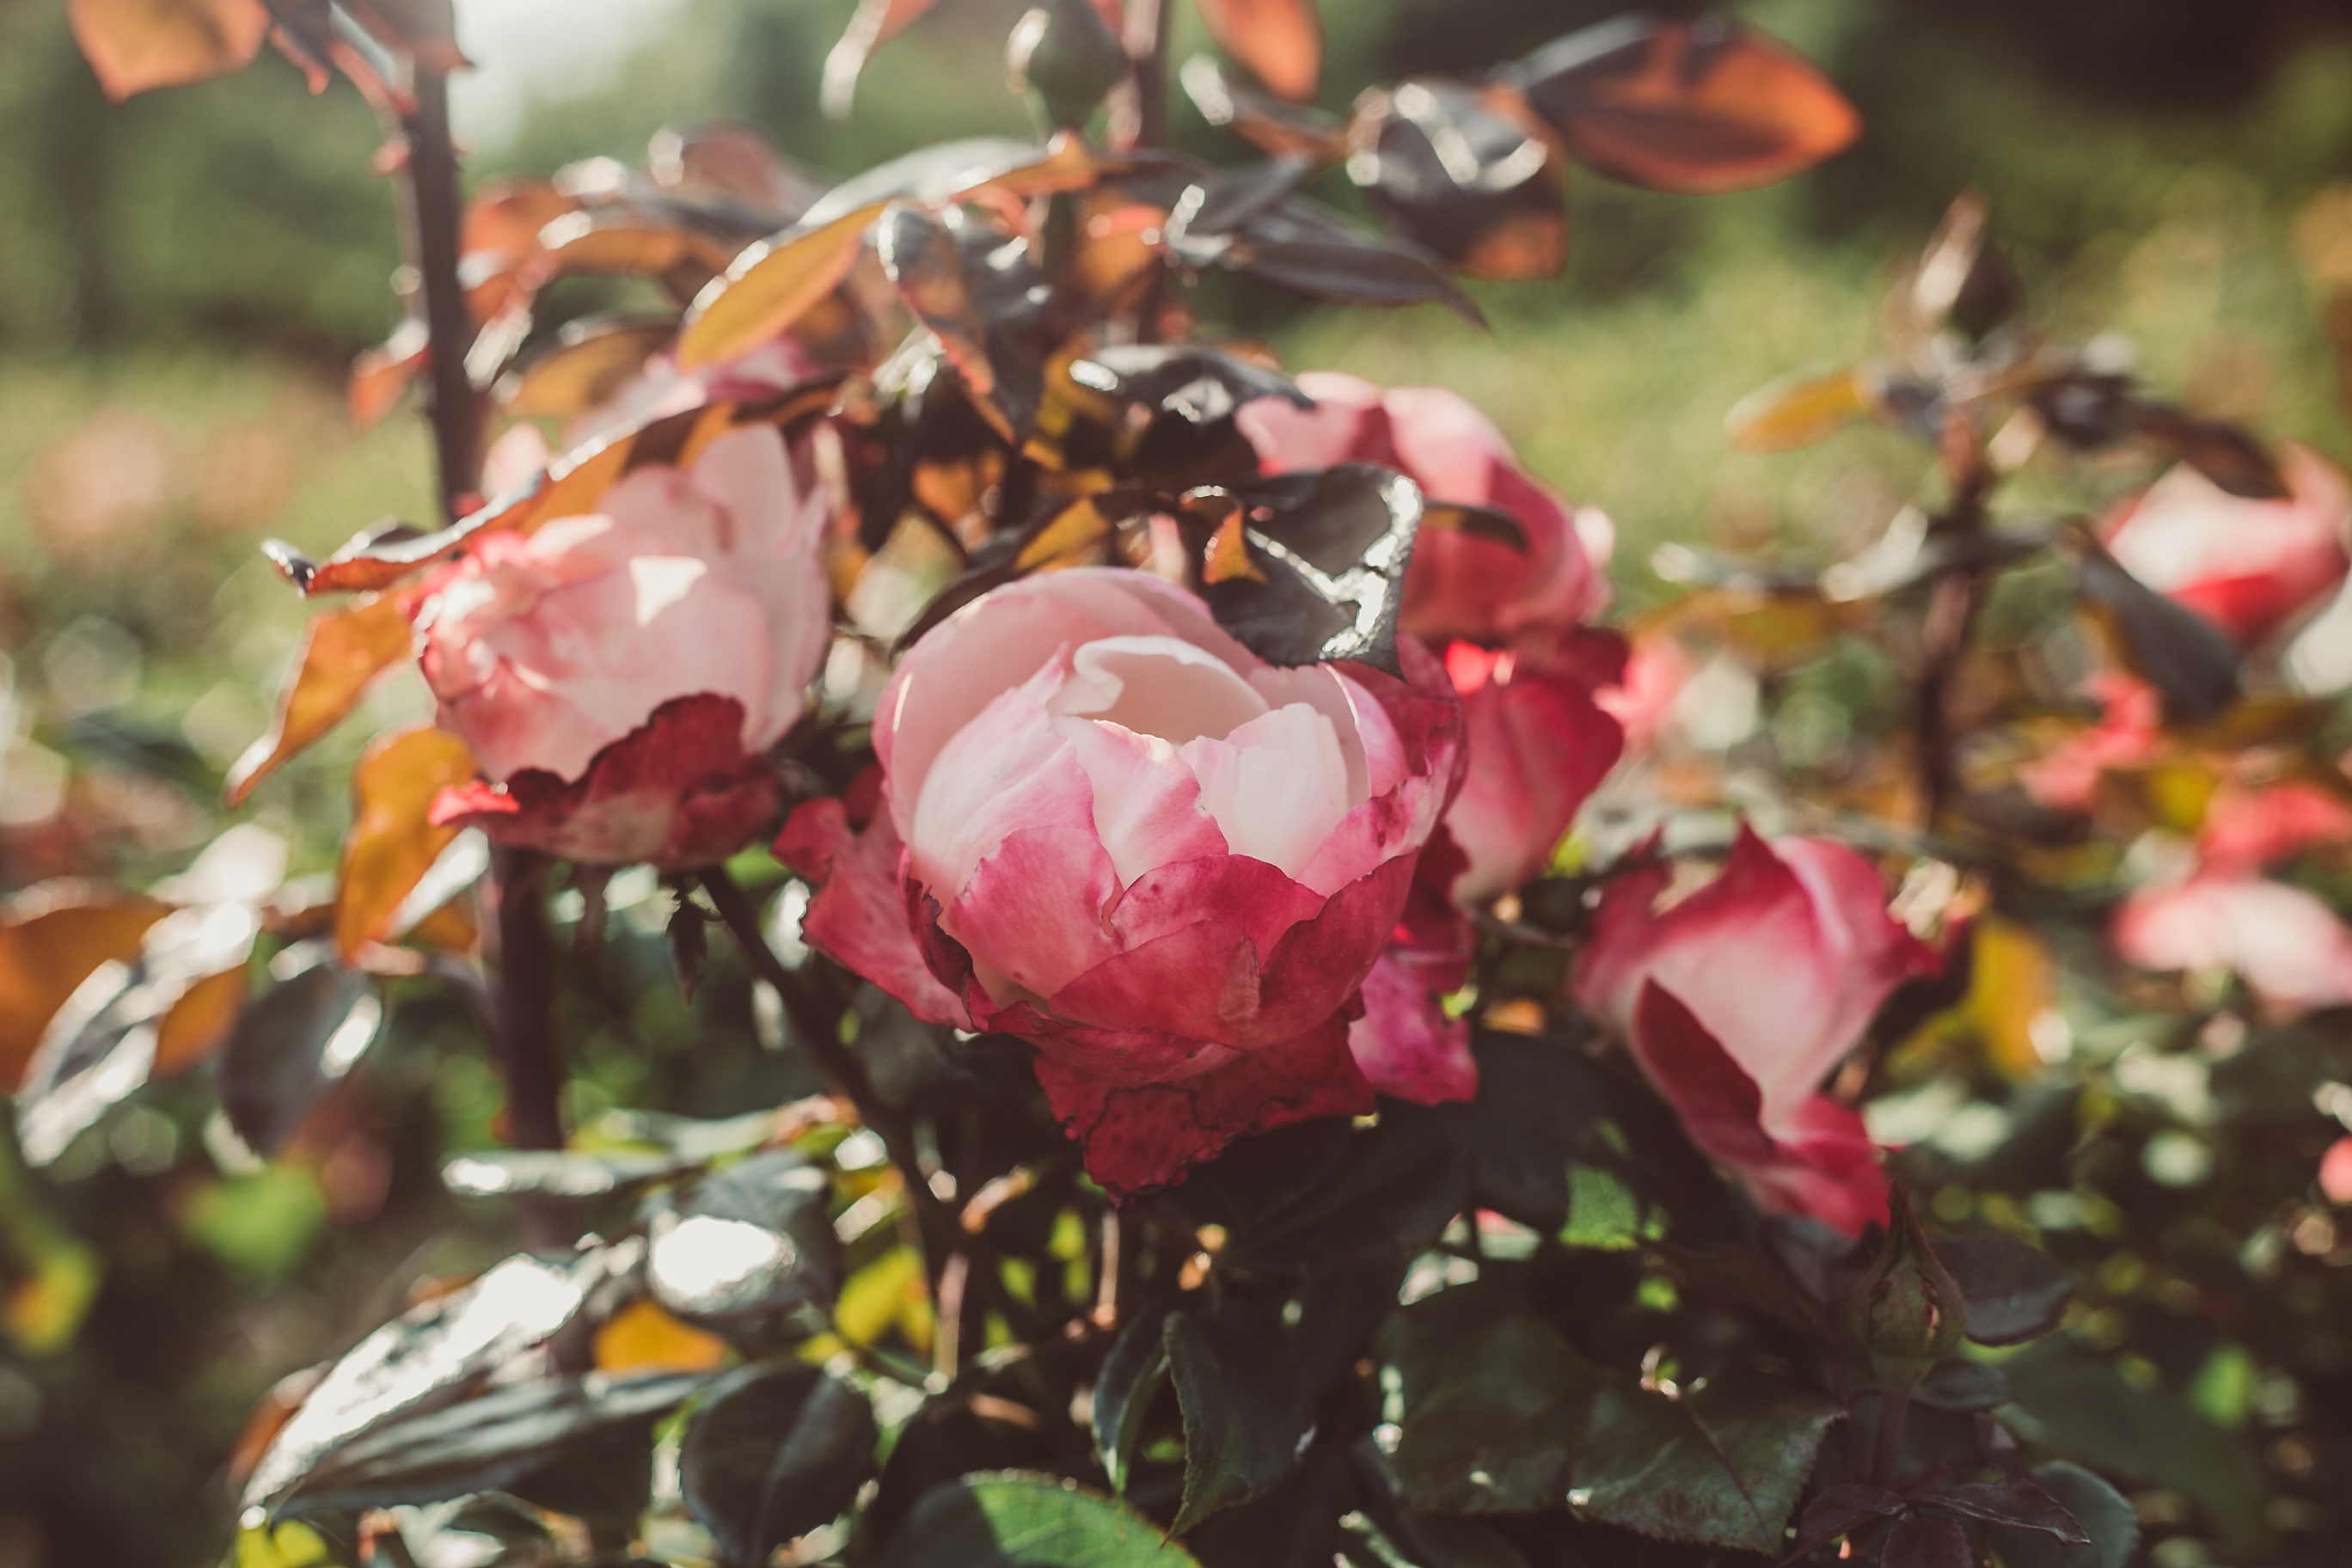
flower, flowers, rose, spring, perennial, pink, color, colour, rosaceae, rosa, plant, herb, flora, bush, garden, gardening, rose garden, beauty, beautiful, love, flowering plant, garden roses, petal, rose family, branch, floribunda, botany, rosa centifolia, rose order, camellia, theaceae, japanese camellia, Hybrid tea rose, rosa wichuraiana, camellia sasanqua, burnet rose, magnolia, blossom